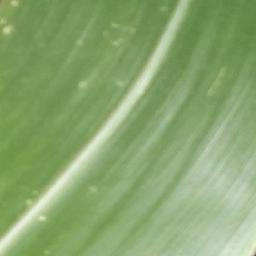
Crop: corn
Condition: (maize)_healthy